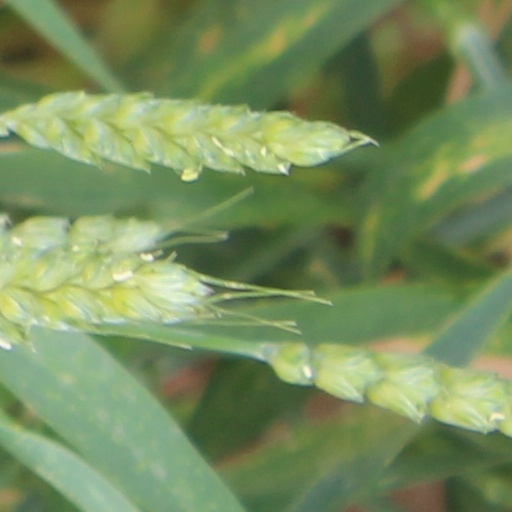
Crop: wheat